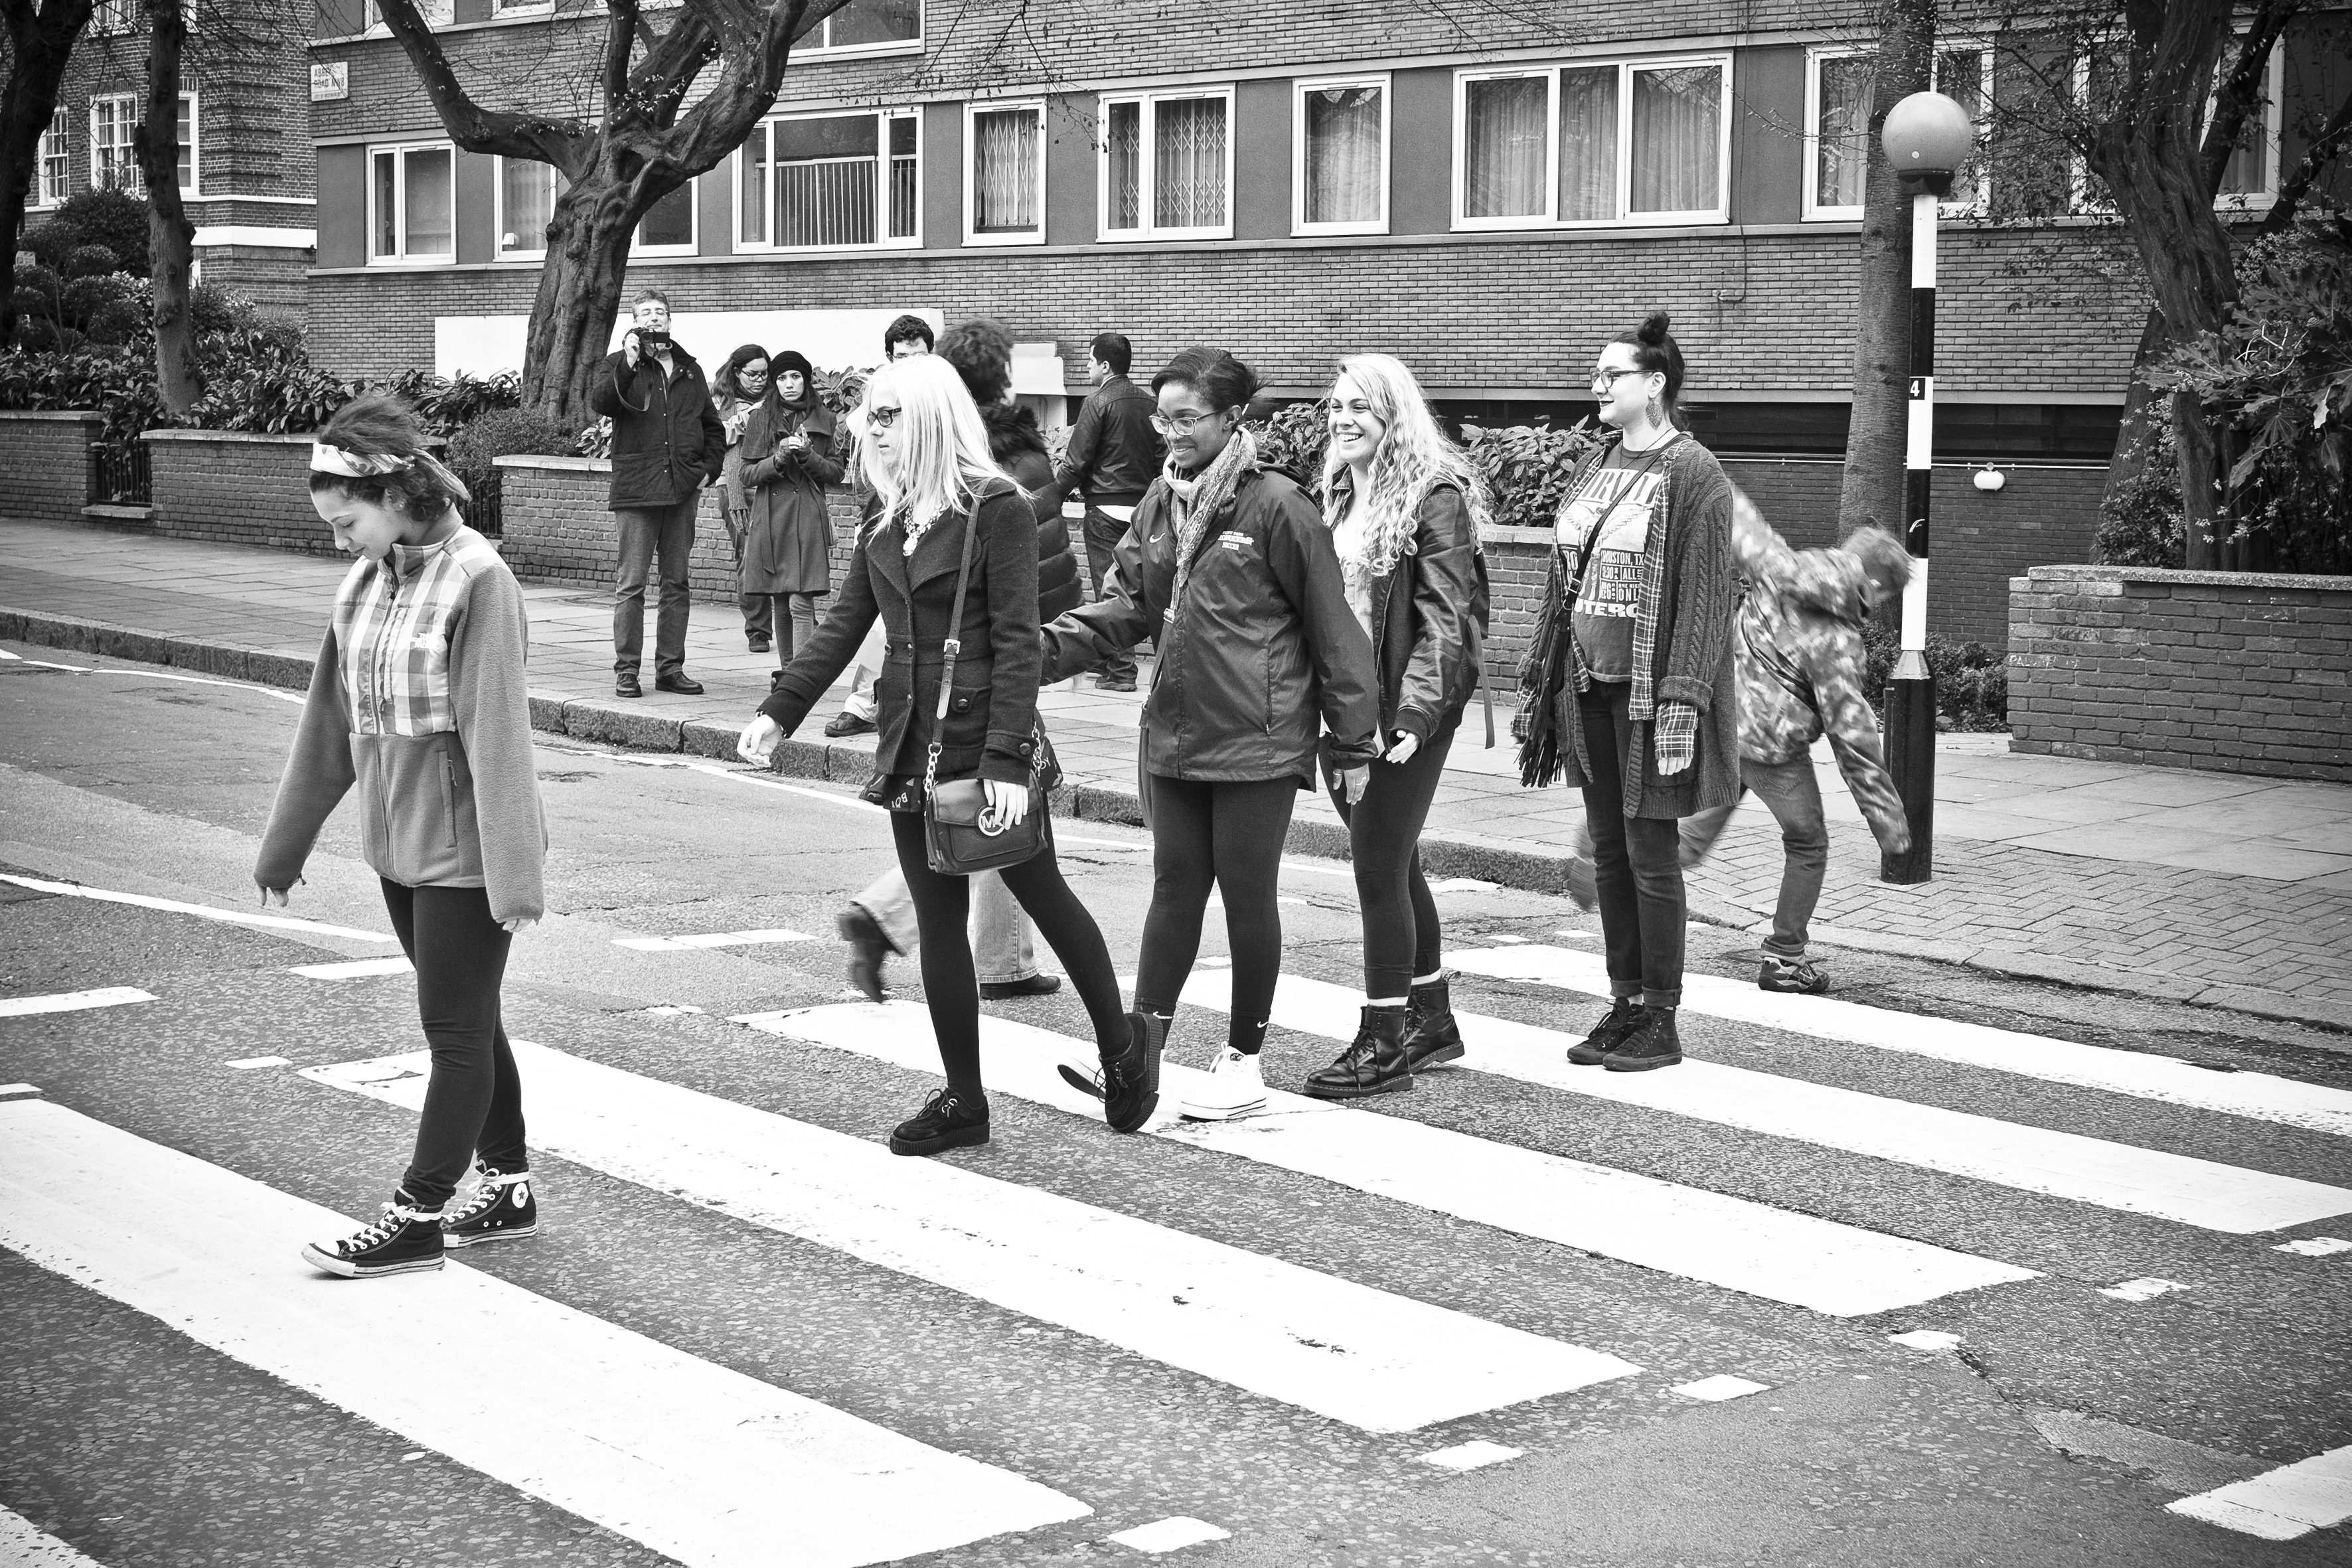
pedestrian, black and white, people, road, street, urban, crowd, travel, fujifilm, market, monochrome, lane, uk, england, bw, blackandwhite, blackwhite, london, infrastructure, ngc, photograph, noiretblanc, fuji, zebra crossing, fujixt1, fujix, abbeyroad, pedestrian crossing, monochrome photography, nonbuilding structure